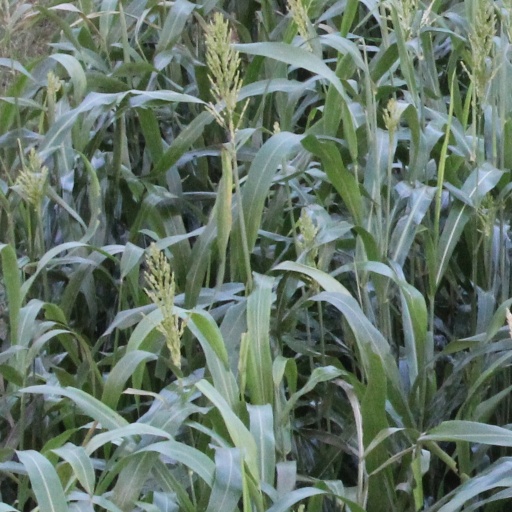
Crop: sorghum